1871 (film)

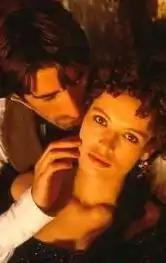

1871 is a 1990 period film about the rise and fall of the Paris Commune in 1871. It was directed by Ken McMullen and produced by Stewart Richards. The writers were McMullen, James Leahy and Terry James. It was screened in the Un Certain Regard section at the 1990 Cannes Film Festival and the 1991 American Film Institute Los Angeles International Film Festival, at which it was “highly recommended” by the Los Angeles Times. The film stars Ana Padrao, Roshan Seth, John Lynch, Jack Klaff, and Timothy Spall.